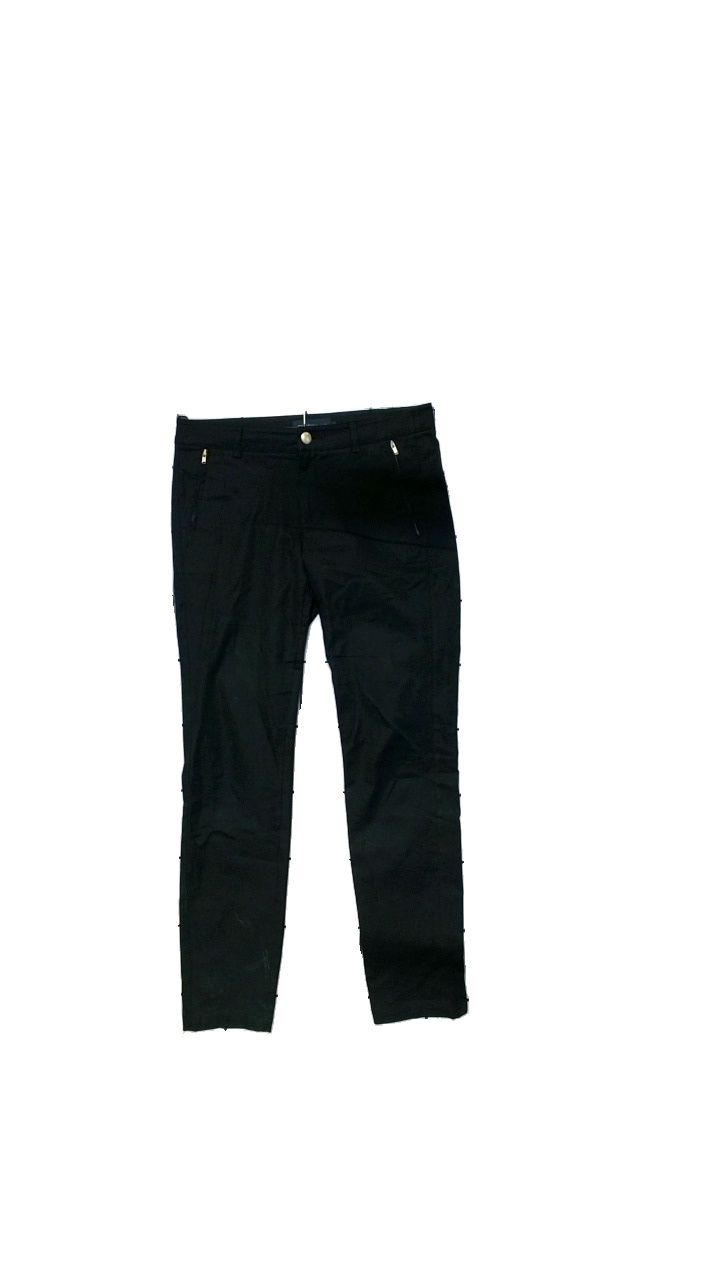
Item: Trousers (Ladies)
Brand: Stockhlm
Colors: Black
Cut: Regular
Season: All
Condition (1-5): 4
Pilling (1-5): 5
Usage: Reuse
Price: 150-250